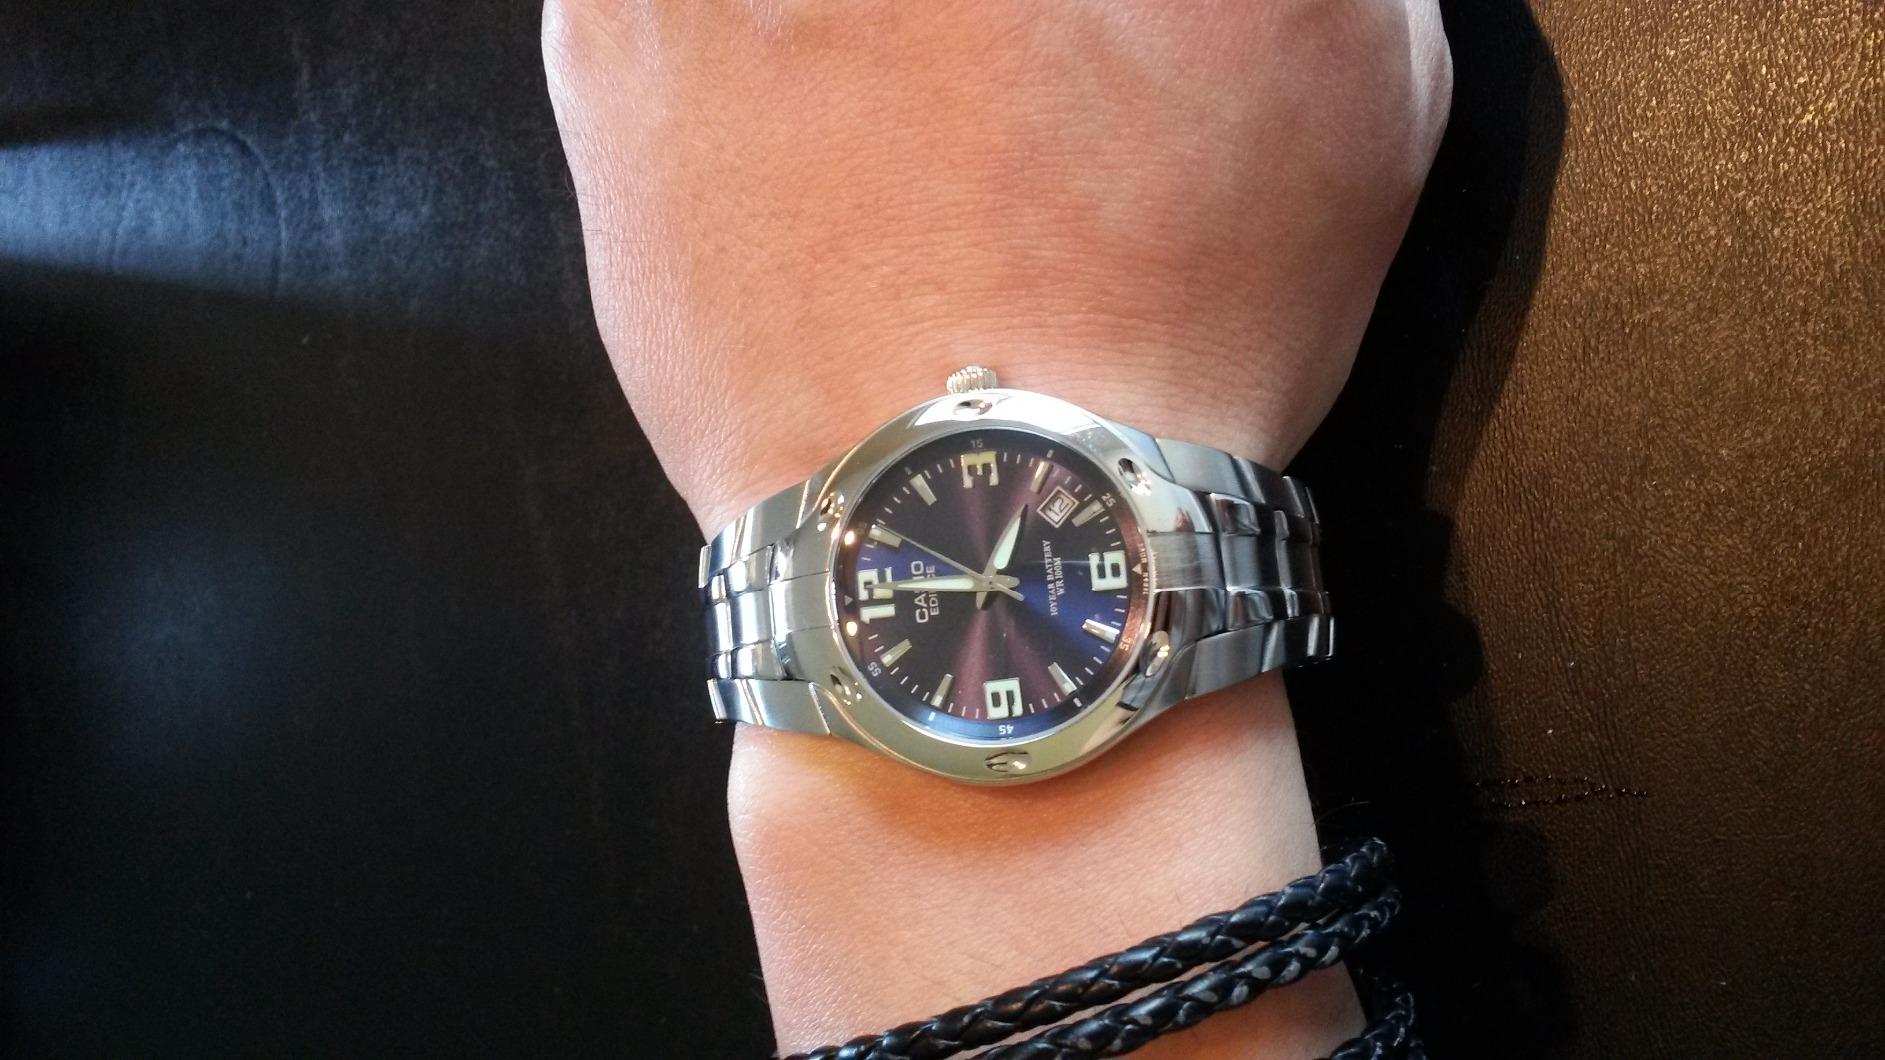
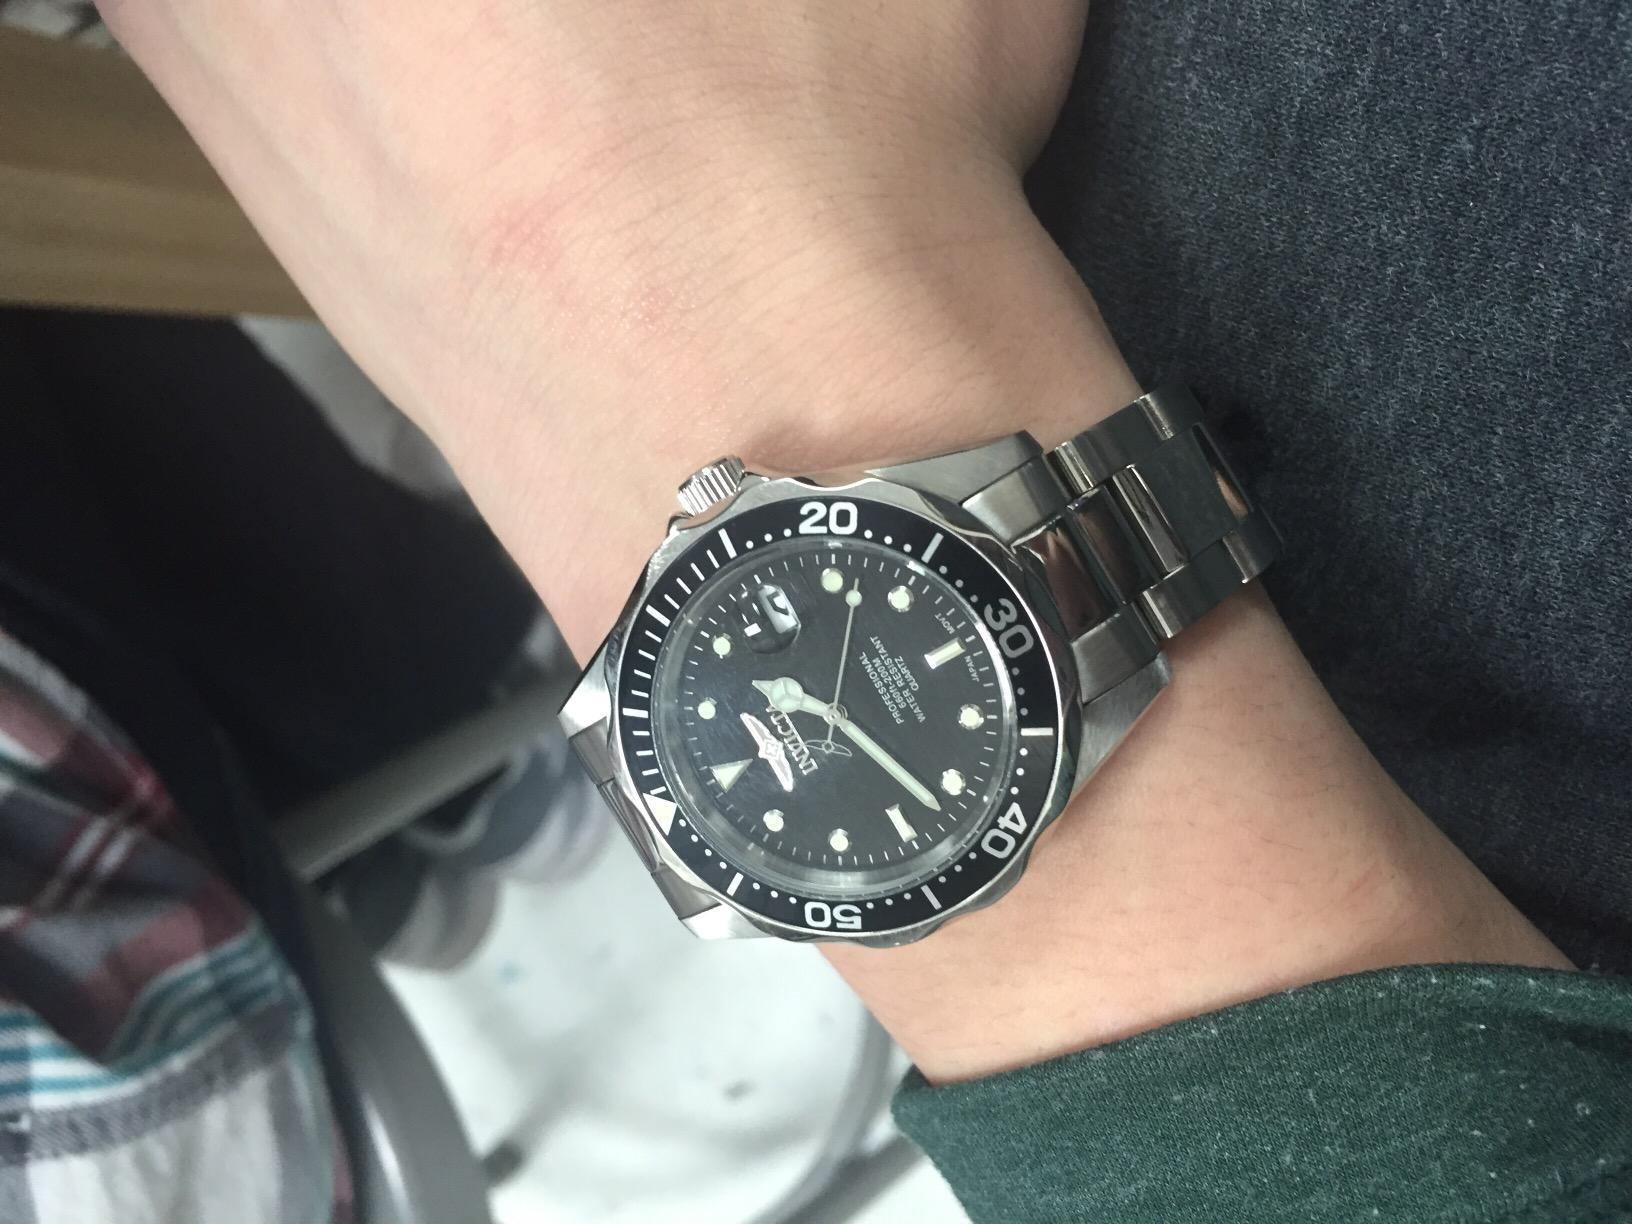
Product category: accessories_watch
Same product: no